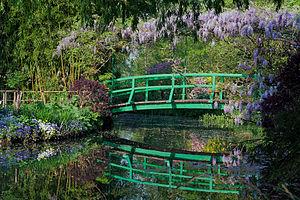
Glycine du ""Pont Japonais"" en fleurs
La Fondation Claude Monet présente les jardins et la maison de Claude Monet à Giverny. Avec 530 000 visiteurs par an en 2010, elle est le deuxième lieu le plus visité en Normandie après le Mont-Saint-Michel. Depuis cette date, la fréquentation augmente atteignant 570 000 en 2012 puis 580 000 en 2013 pour atteindre 627 000 visiteurs en 2014, ce qui conforte sa deuxième place de site touristique de Normandie.